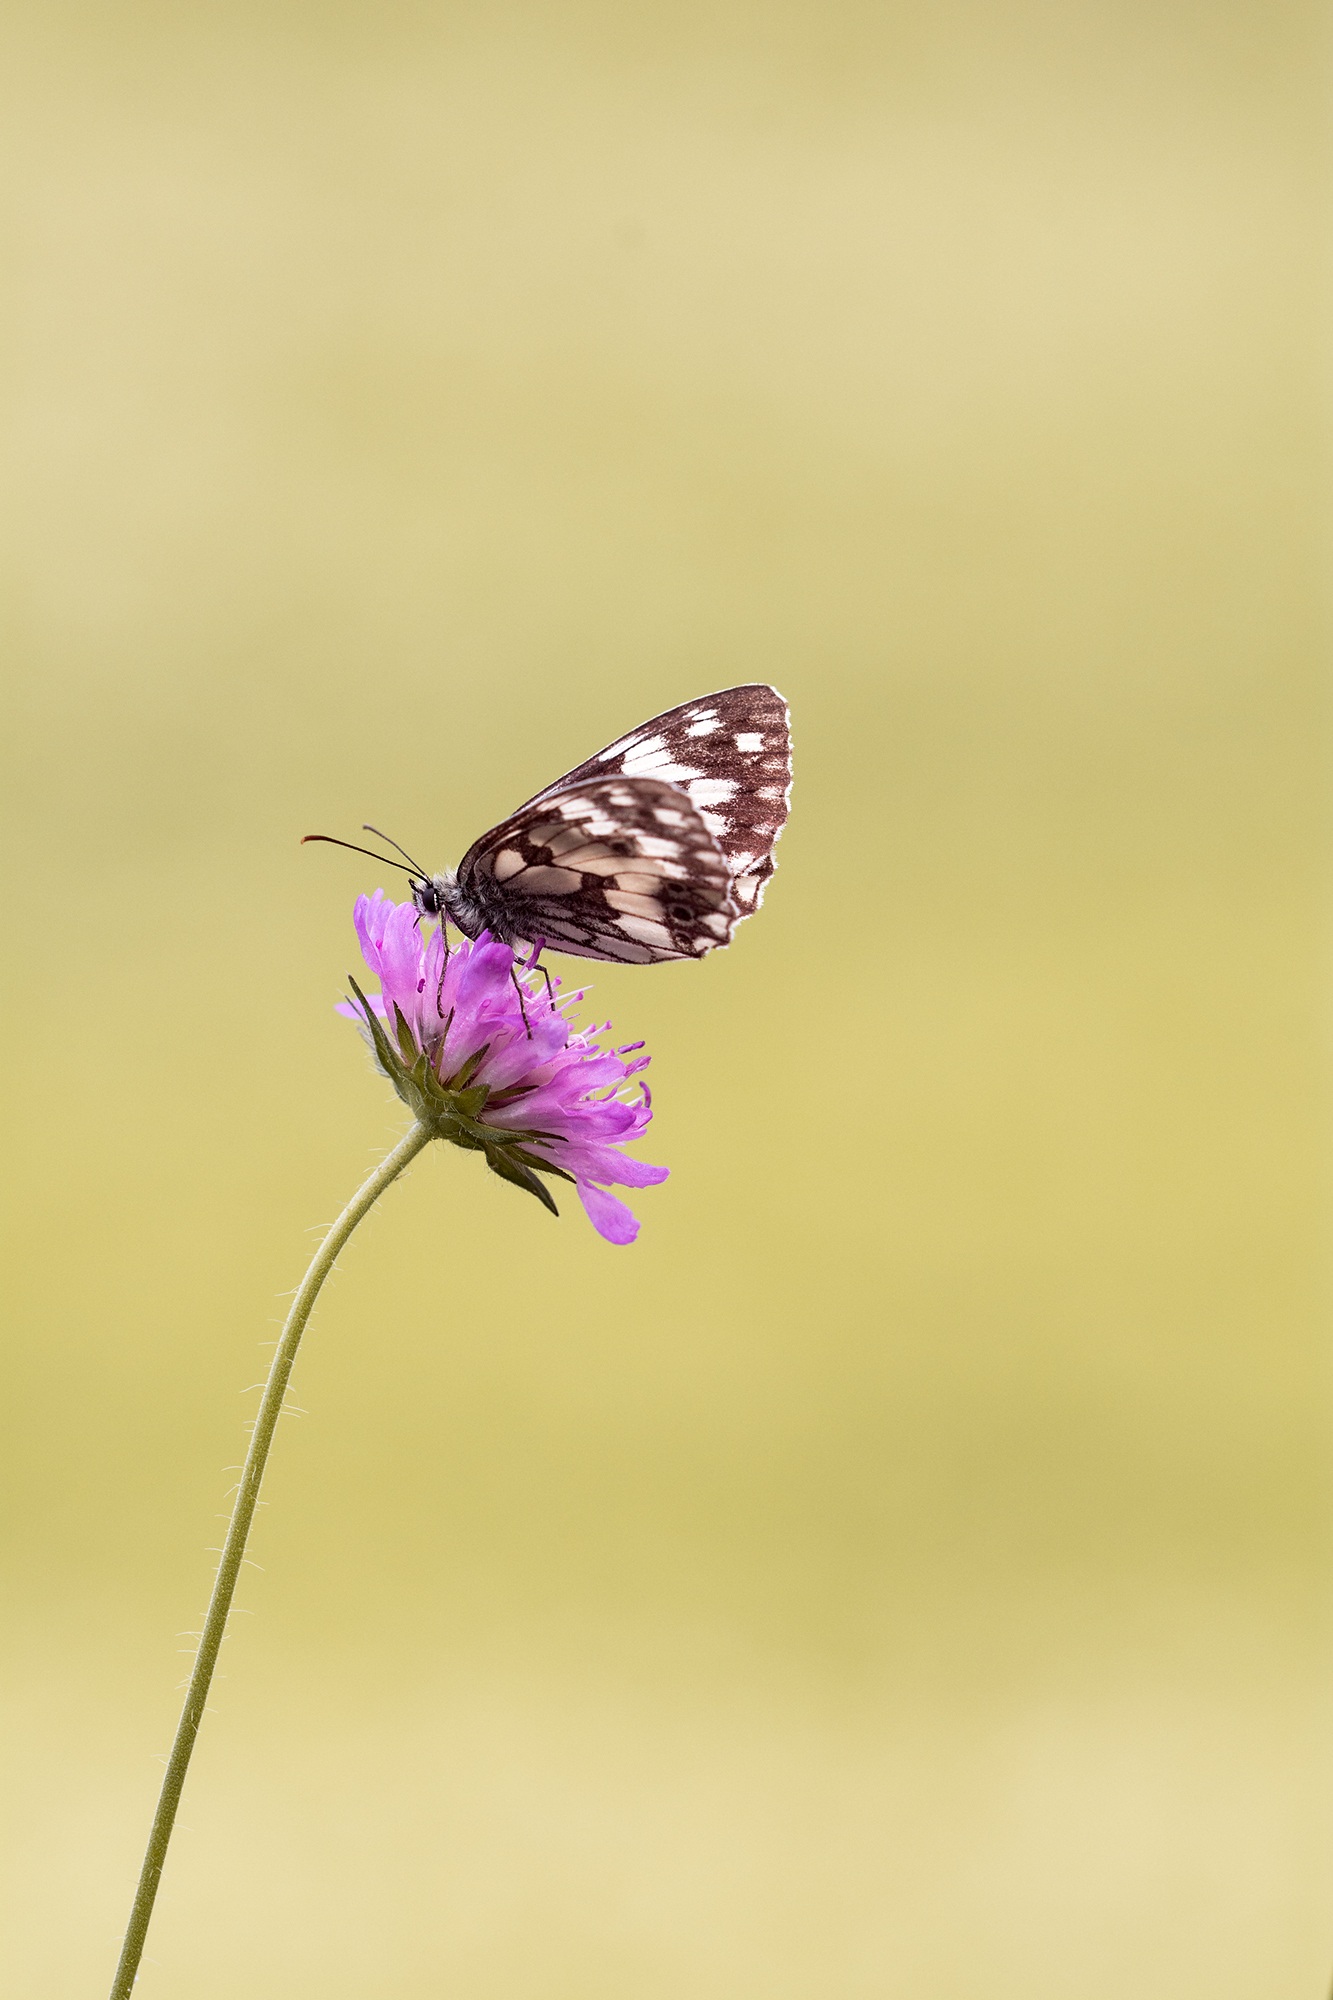
nature, blossom, wing, photography, leaf, flower, petal, bloom, animal, summer, insect, butterfly, yellow, close, flora, fauna, invertebrate, close up, wild life, nectar, flight insect, text freedom, copy space, macro photography, chess board, edelfalter, pollinator, satyrinae, deaf skabiose, landed, women's board, chessboard butterfly, moths and butterflies, lycaenid, colias